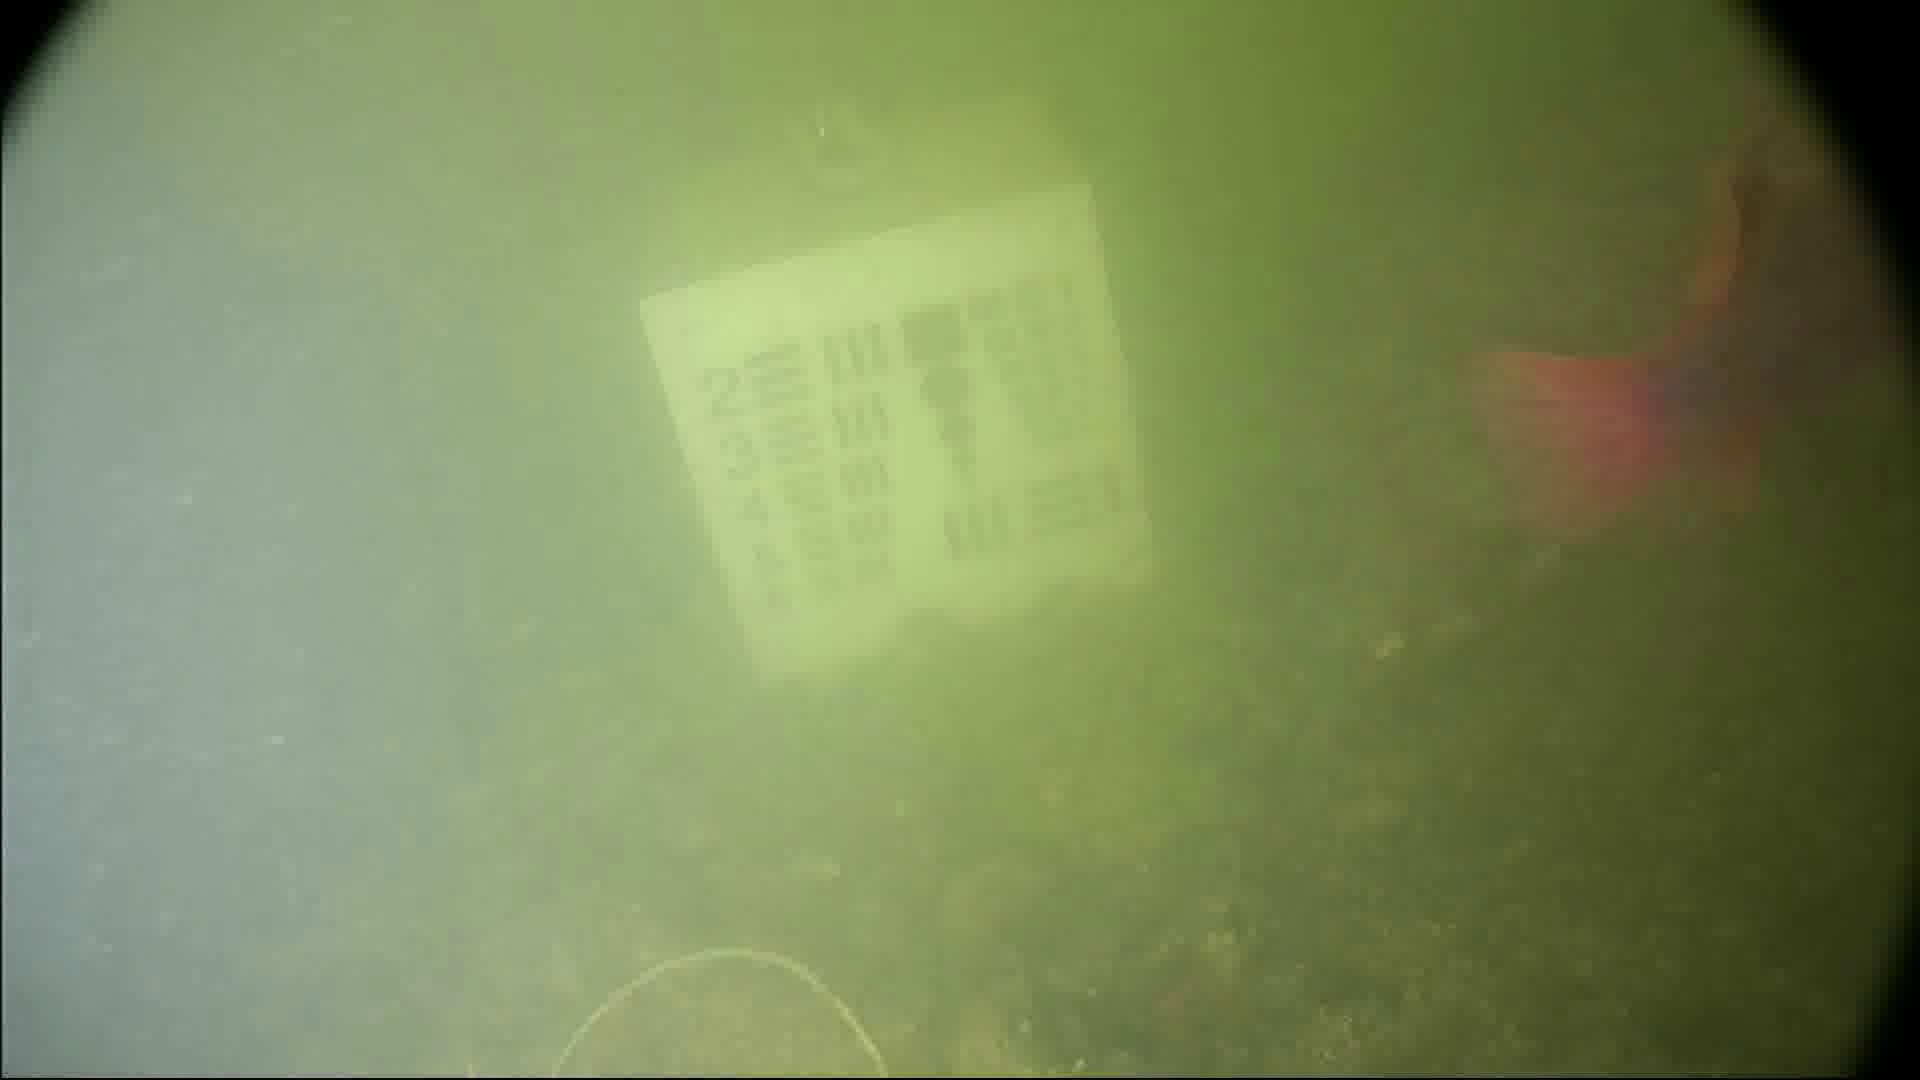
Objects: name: fish
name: crab